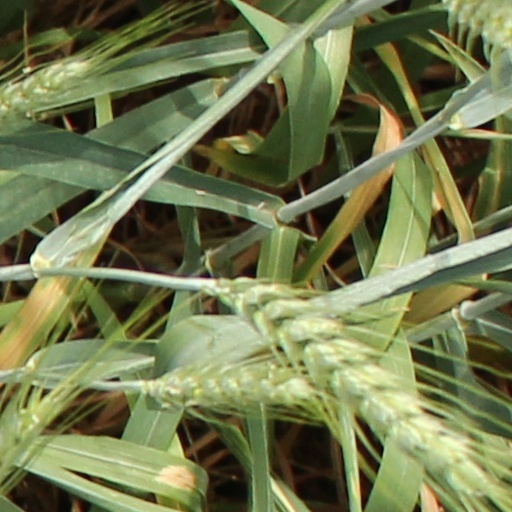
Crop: wheat